Brahim Saadoune

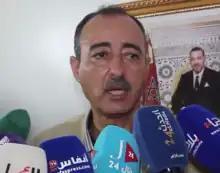
Tahar Saâdoune speaking at a press conference in Rabat

The Moroccan Embassy in Kyiv released a brief statement saying that Saâdoune "enlisted in the Ukrainian army of his own free will", and is "currently imprisoned by an entity which is recognized neither by the United Nations nor by Morocco". The statement claimed that Saâdoune had "Ukrainian citizenship", and he was "captured wearing the uniform of the State Army of Ukraine".